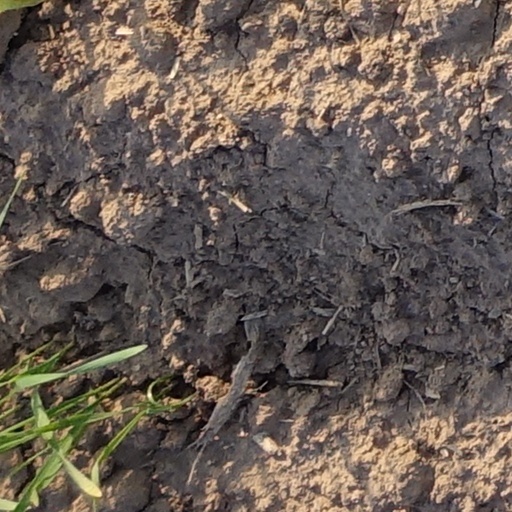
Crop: wheat